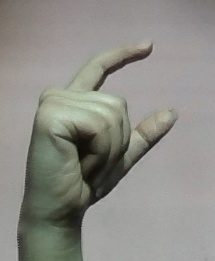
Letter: dal